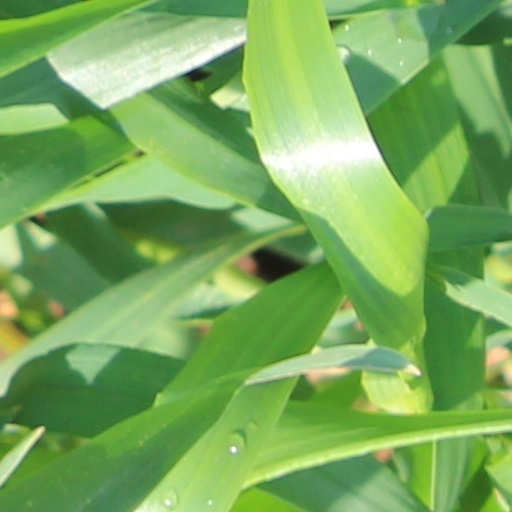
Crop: wheat